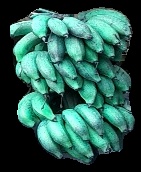
Variety: rasbale
Grade: grade3